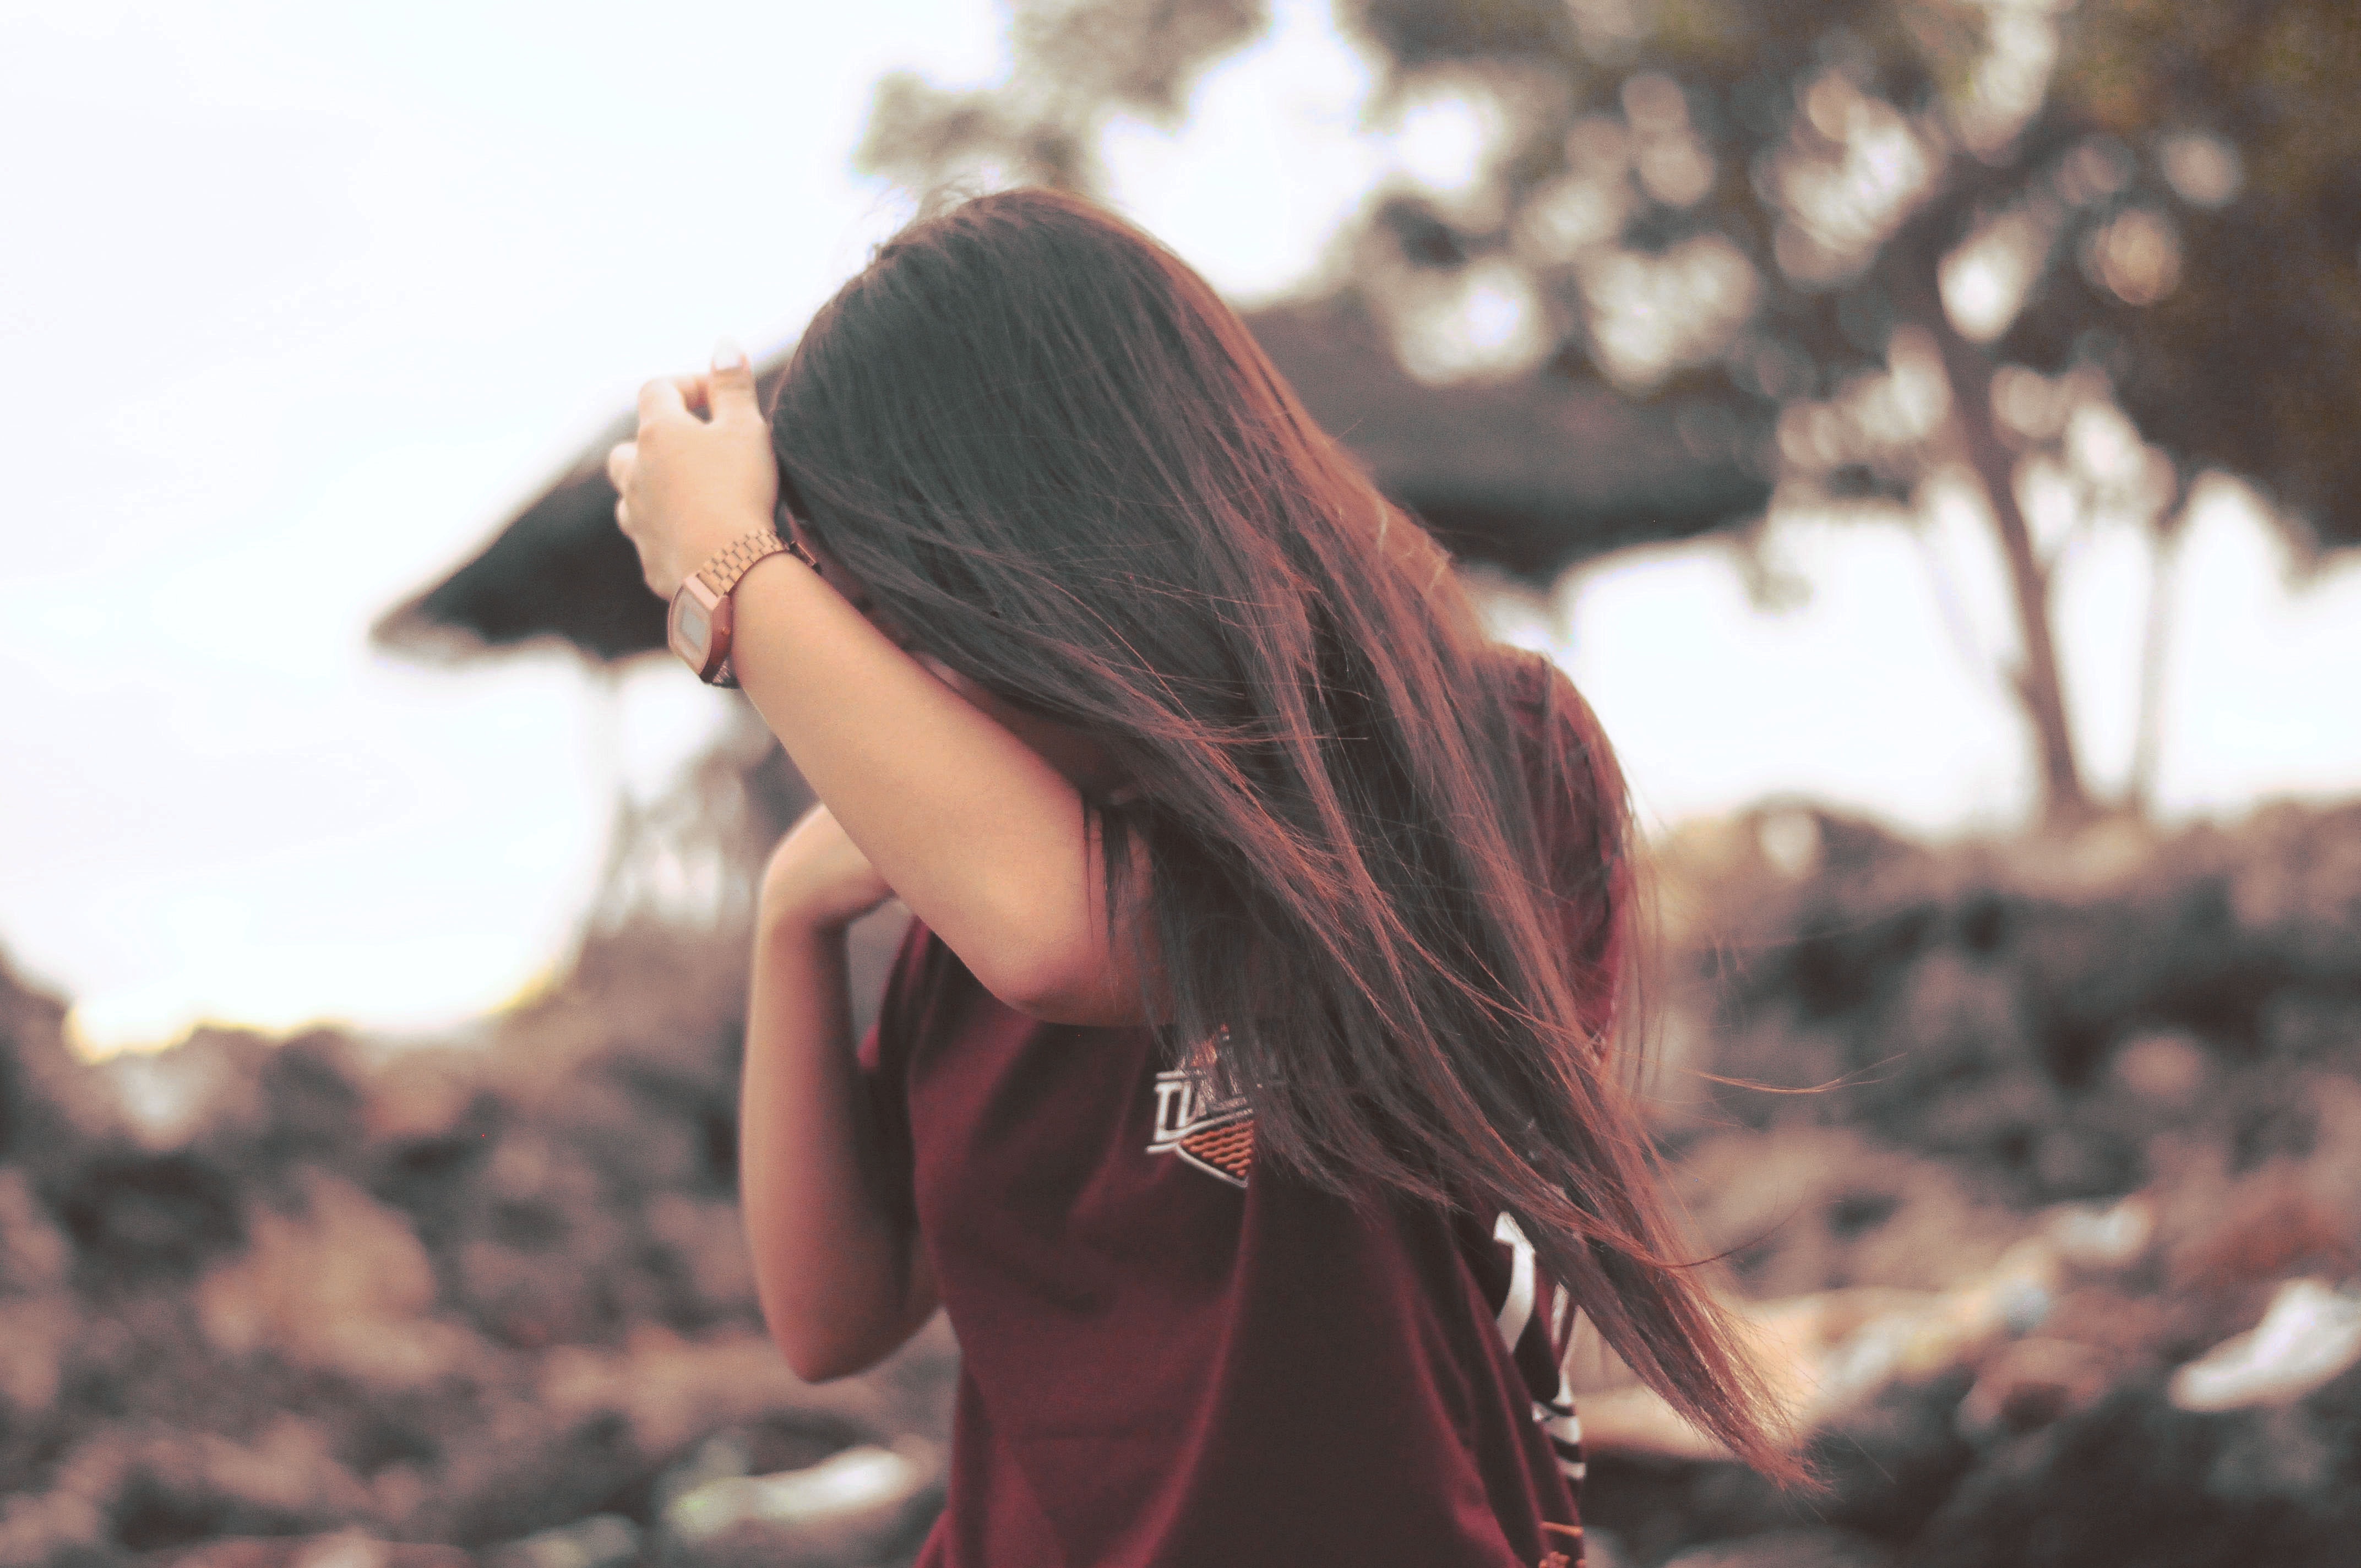
hair, People in nature, photograph, long hair, hairstyle, beauty, shoulder, skin, brown hair, sunlight, photography, joint, blond, black hair, tree, street fashion, dress, back, backlighting, neck, plant, hair coloring, photo shoot, model, portrait photography, ear, style